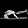
Label: Sandal